Kia Carens

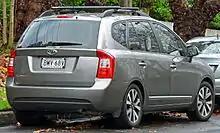
Rear (pre-facelift)

The second generation Carens, known as the UN series, was launched in 2006. The Carens/Rondo followed Kia's introduction at the Frankfurt Motor Show of the Multi-S, essentially the Carens/Rondo in concept form — the "S" standing for "Sporty, Spacious and Smart." The Multi-S differed significantly from the production model, only its inclusion of a dual panel sunroof running the length of the roof. In North America and Australia, the car is called the Rondo and Rondo7 respectively.